Livret A

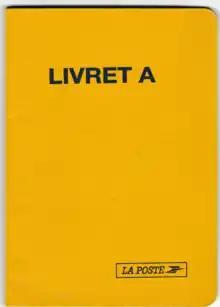
Cover of an old Livret A.

The Livret A is a financial product offered by French banks. Established in 1818 by King Louis XVIII to pay back the debts incurred during the Napoleonic Wars, part of the funds are now transferred to and re-invested by the Caisse des dépôts et consignations, owned by the French state, to build HLM, or social housing, and repay debt. The remaining funds are used by banks to give loans to French small and medium-sized enterprises. The product acts as a savings account for French citizens and residents, and the annual returns are not taxed. In December 2024, it was owned by 56 million individuals, for a total amount of 442.5 billion euros.